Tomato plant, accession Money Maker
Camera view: horizontal (90 deg, fisheye); turntable rotation: 300 degrees
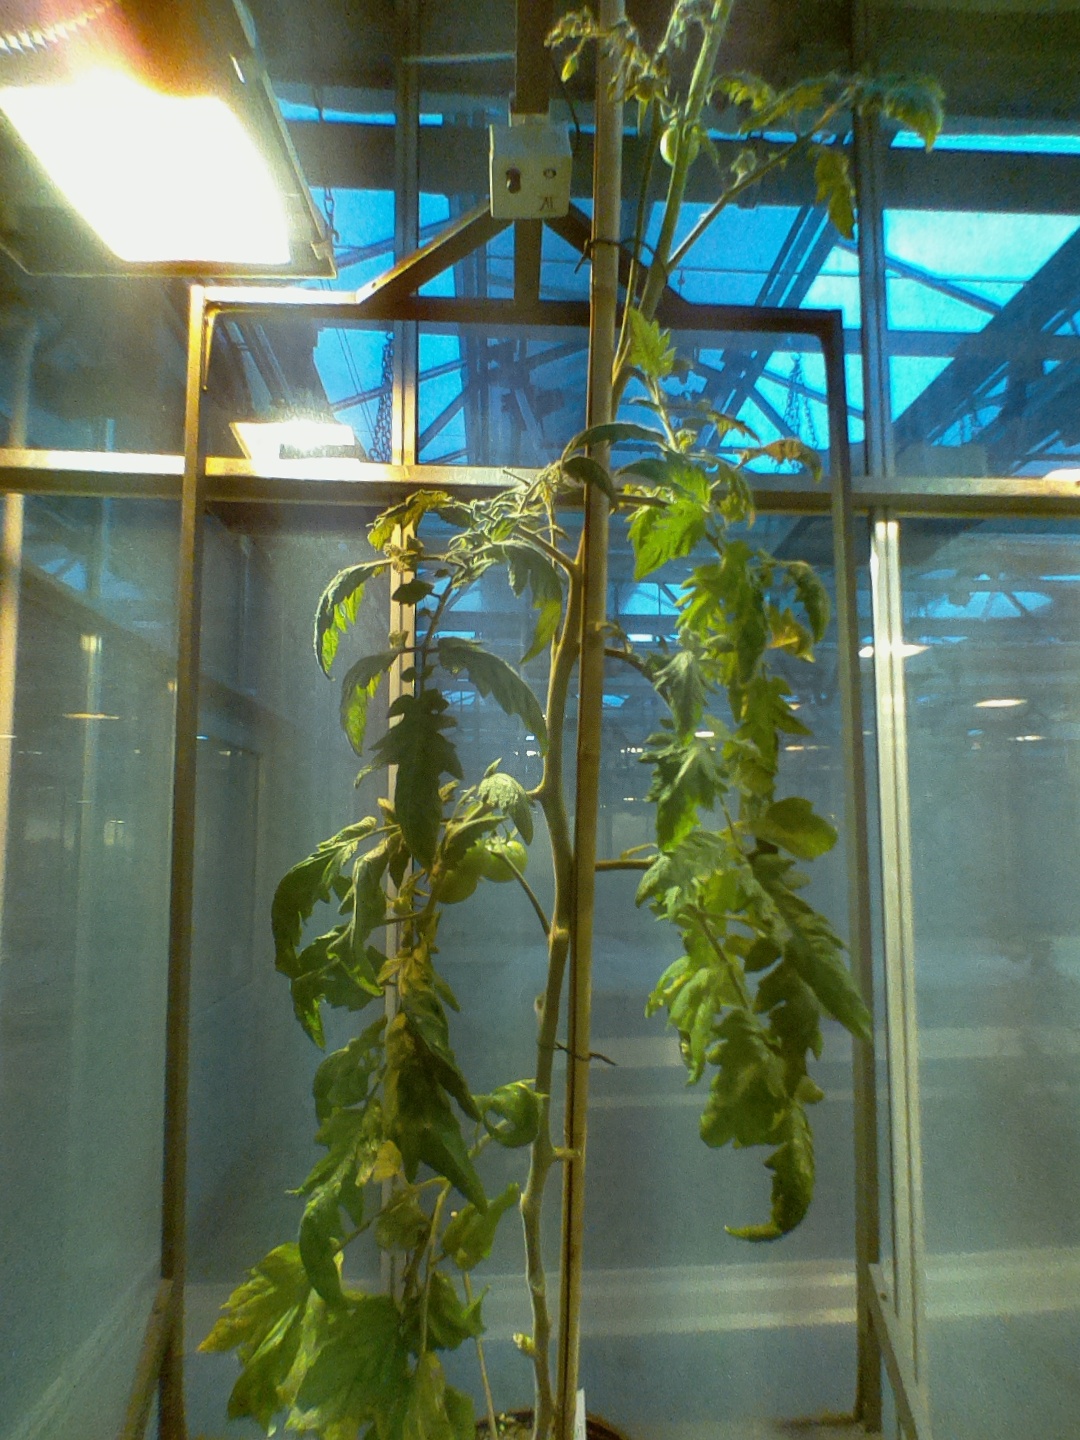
BBCH growth stage 77: 70%-80% of final fruit size